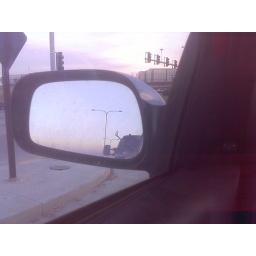
Yes that truck in my mirror has antlers